HMS Victory (1737)

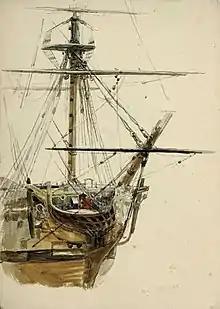
Victory, by William Lionel Wyllie

"Victory" was wrecked, with the loss of her entire crew, while returning to England as the flagship of Admiral Sir John Balchen after relieving Sir Charles Hardy, who was blockaded in the Tagus estuary by the French Brest fleet. As Balchen's fleet reached the English Channel on 3 October 1744, it was scattered by a large storm. At around 15:30 on 4 October, the ships accompanying "Victory" lost sight of her near the Channel Islands. For over 260 years she was believed to have been wrecked during the night on Black Rock just off the Casquets.